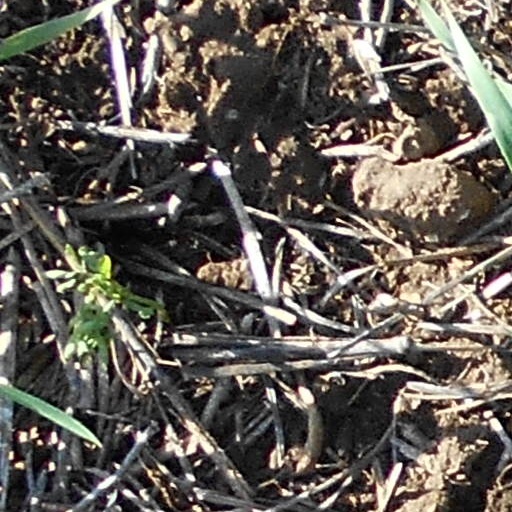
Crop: wheat